Banksia Park, South Australia

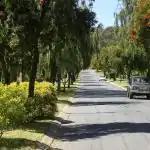
Banksia Park streetscape

Banksia Park is a north-eastern suburb located 20 km from the city centre of Adelaide, South Australia, within the City of Tea Tree Gully.